International Hat Company

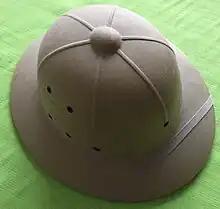
International Hat Company pressed fiber sun helmet with ventilation holes; based on the 1940 design specifications.

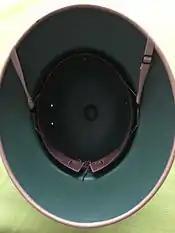
International Hat Company pressed fiber sun helmet interior.

International Hat produced a variety of products over eighty-three years of operations. However, it is most well known for its production of several different models of fiber pressed military sun helmets provided to the US armed services during World War II. From World War II to the Gulf War, the pressed fiber sun helmet is noted for the historic length of its military usage in the United States, outlasting the M1 steel helmet by approximately ten years. This makes the pressed fiber sun helmet one of the longest used helmets in service by the United States military. Throughout World War II, International Hat was one of two major government contracted manufacturers of the pressed fiber sun helmets for US military personnel. Hawley Products Company was the other major government contractor. Between Hawley Products Company and International Hat Company, over 100,000 sun helmets were produced for military use in the European and Pacific theaters.